2015 UNOH 200

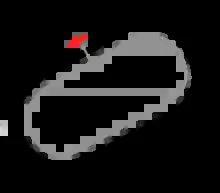
The layout of Bristol Motor Speedway, the circuit where the race was held.

Bristol Motor Speedway, formerly known as Bristol International Raceway and Bristol Raceway, is a NASCAR short track venue located in Bristol, Tennessee. Constructed in 1960, it held its first NASCAR race on July 30, 1961. Bristol is among the most popular tracks on the NASCAR schedule because of its distinct features, which include extraordinarily steep banking, an all-concrete surface, two pit roads, Different turn radii, and stadium-like seating. It has also been named one of the loudest NASCAR tracks.